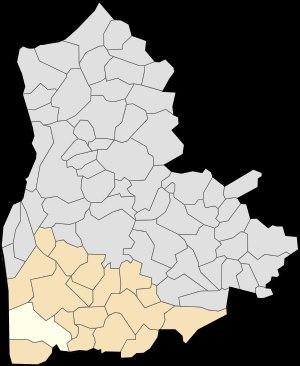
Neufchâtel-Hardelot est une commune française située dans le département du Pas-de-Calais en région Hauts-de-France.